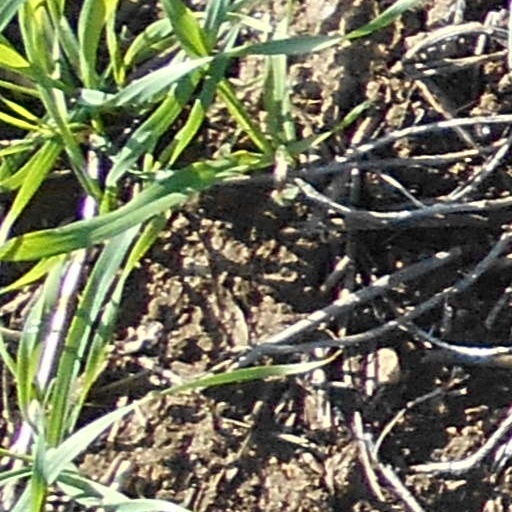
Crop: wheat